Hamlet of La Houillère

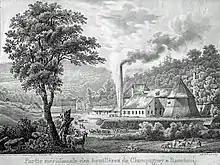
The Saint-Louis mine, located south of the hamlet.

The hamlet of La Houillère was highly industrialized between the mid-18th and mid-19th centuries, having been created from scratch in the middle of a forest to facilitate coal mining. Each hillside is pierced by several tunnels and small adits (most of which do not lead to the surface). Alongside the roads, coal yards were built, along with warehouses and sorting buildings. Small factories were also set up in the hamlet, including an alum factory, a glassworks and a factory producing lampblack and bitumen.